Hanno R. Ellenbogen Citizenship Award

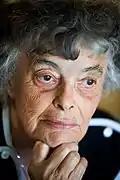
Iva Drapalova was the fifteenth recipient of the HRE Citizenship Award.

Věra Čáslavská won seven Olympic gold medals before she was forced into retirement and for many years was denied the right to travel, work and attend sporting events following her protest against the Soviet-led occupation of Czechoslovakia in 1968. A signatory of The Two Thousand Words manifesto, Čáslavská was known for her outspoken support of the Czechoslovak democratization movement. At the 1968 Olympics in Mexico City she quietly looked down and away while the Soviet national anthem was played during medal ceremonies. Her subtle but highly public and widely understood protest resulted in her becoming a persona non grata in the new regime.